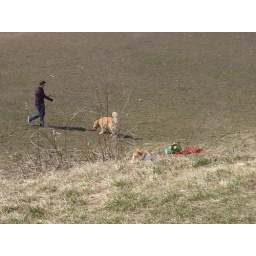
Dog and cat in dog park.